For Love or Money (1963 film)

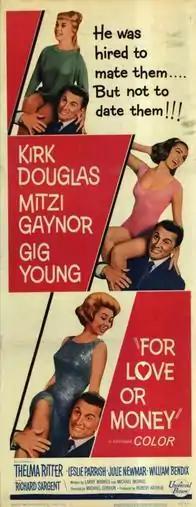

For Love or Money is a 1963 romantic comedy film distributed by Universal International, produced by Robert Arthur, directed by Michael Gordon, and starring Kirk Douglas, Mitzi Gaynor, and Gig Young. It was written by Larry Markes and Michael Morris, and released on August 7, 1963. The supporting cast features Thelma Ritter, Leslie Parrish, Julie Newmar and William Bendix.